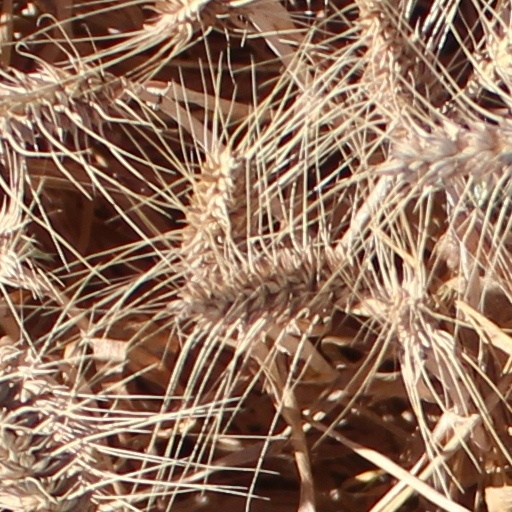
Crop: wheat